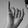
ASL letter: I